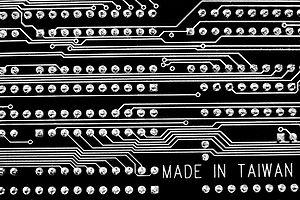
Circuit imprimé